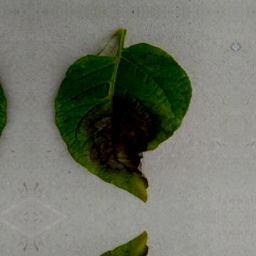
Etiqueta: Late Blight